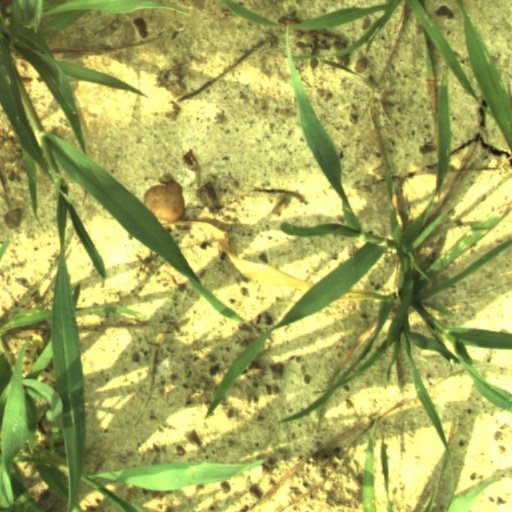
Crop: wheat